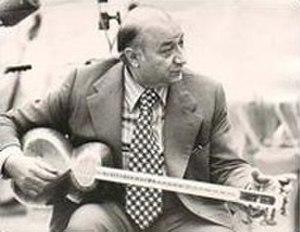
Djalil Chahnaz est un musicien classique persan et un joueur de târ.